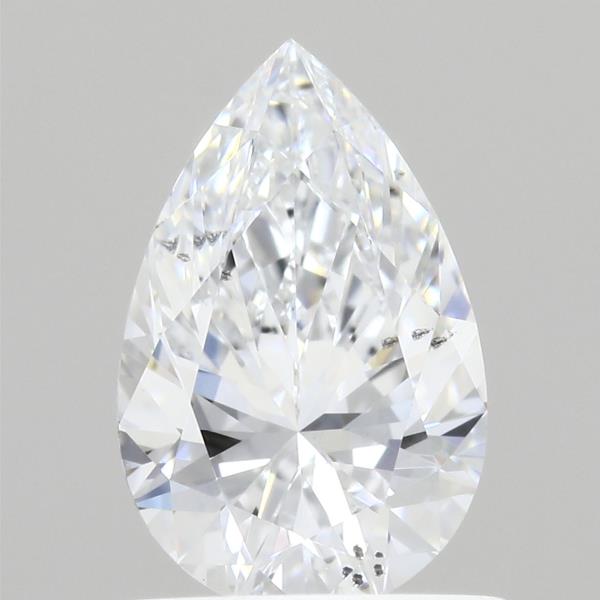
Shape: pear
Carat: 0.73
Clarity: SI1
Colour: E
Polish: VG
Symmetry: EX
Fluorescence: NONE
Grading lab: IGI
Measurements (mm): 7.76 x 4.97 x 3.23